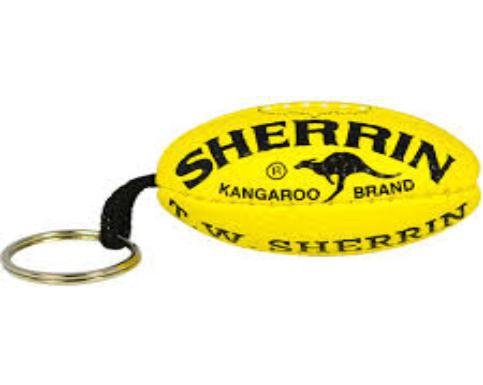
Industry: Sports